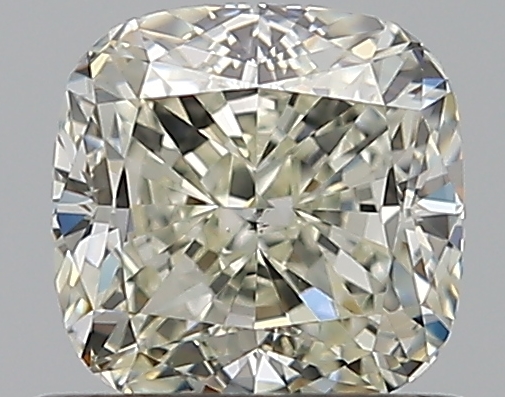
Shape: cushion
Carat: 0.7
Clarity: VS2
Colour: K
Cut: EX
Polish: EX
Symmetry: VG
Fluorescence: ST
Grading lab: GIA
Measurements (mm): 4.95 x 4.9 x 3.31